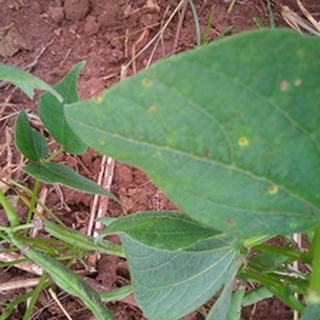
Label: bean_rust